Junkers J.I

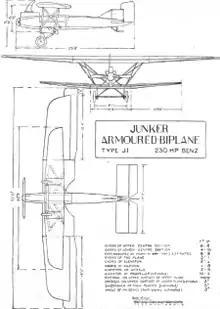
Contemporary three-view drawing of Junkers J.I

Only one relatively complete aircraft survived, bearing German military serial number J.I 586/18. It is preserved at the Canada Aviation and Space Museum in Ottawa, Ontario, Canada. This aircraft, construction number 252, was manufactured in 1918 and was a war trophy that was sent to Canada in 1919. It was in the possession of the Canadian War Museum before being transferred to the Canada Aviation and Space Museum in 1969.